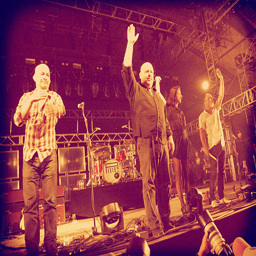
artists perform onstage during day of the festival .